Micael Bindefeld

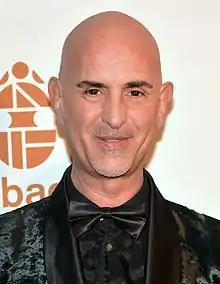
Micael Bindefeld during the Guldbaggen Awards in January 2013

Micael Bindefeld (born 20 September 1959) is a Swedish event and party organiser. Bindefeld grew up in a Jewish middle-class family in Gothenburg. His father was an engineer and his mother was a dental nurse. In his youth he went to Göteborgs Högre Samskola.